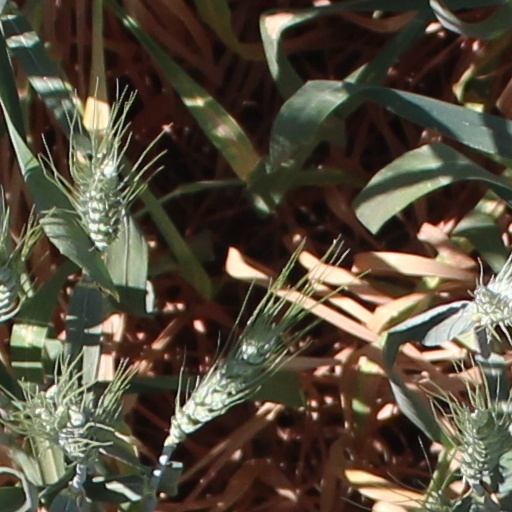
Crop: wheat